Luthen Rael

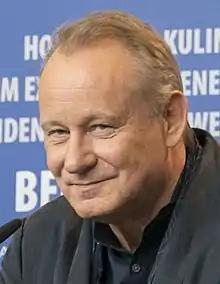
Stellan Skarsgård's portrayal of Luthen Rael has garnered critical acclaim.

Luthen has been regarded as one of the best, if not the best, characters from the show. Lucas Kloberdanz-Dyck of "Collider" described him as "the underbelly of the Rebellion, the nasty side that they don't want people to see but is necessary for their success."